Joseph Arch

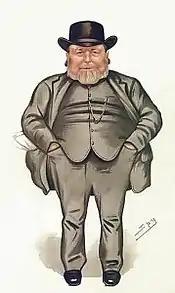
Arch caricatured by Spy in "Vanity Fair", 1886

During the high point of the union agitation, Arch was identified with the popular cause and many agricultural labourers would display his portrait in their homes. He also became the subject of such rallying songs as